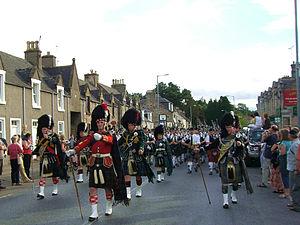
Aberlour, est le nom d'un lieu de Moray en Écosse, 19 km au sud d'Elgin, sur la route vers Grantown. Un cours d'eau affluent du Spey, et la paroisse environnante, sont tous deux nommés Aberlour, mais le nom est généralement utilisé pour désigner le village qui enjambe le Spey, bien que le nom du village soit Charlestown of Aberlour.